Veria

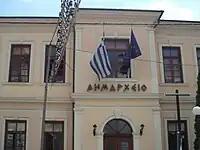
The town hall

During World War II, Veria was under Nazi occupation between 1941 and 1944. An important resistance movement developed in the city, with the left-wing EAM gaining the sympathy of the inhabitants; the people of Veria took part in resistance activities, such as sabotaging the railway, assassinating SS members, and burning Nazi war material. The town asked Prokopis Kambitoglou to become the Mayor of Veria during the occupation. His role in attempting to mitigate the oppression of the Germans was rewarded after the war by the award of the Order of the Phoenix in recognition of his efforts.